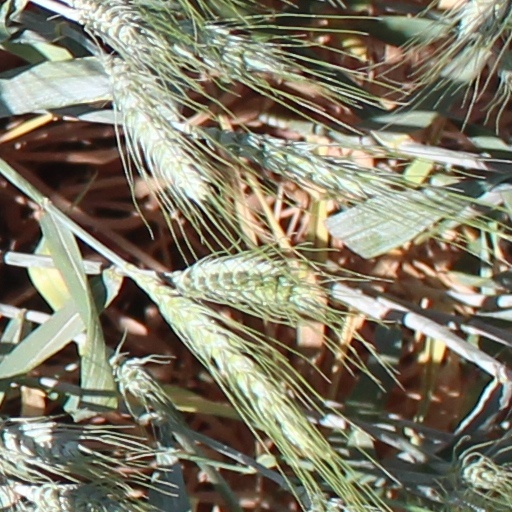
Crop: wheat